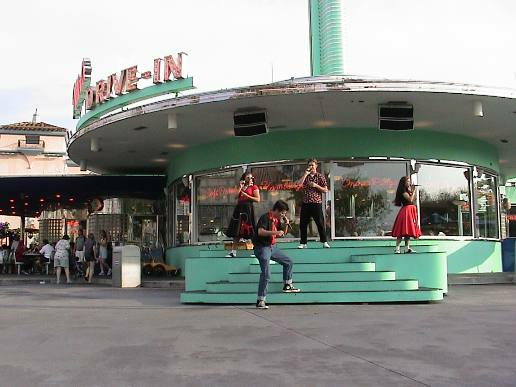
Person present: Yes